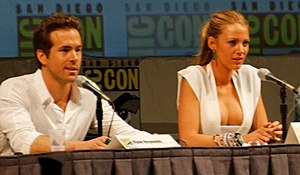
Blake Lively / Privat
Lively with future husband Ryan Reynolds, promoting Green Lantern at Comic-Con 2010.
Blake Ellender Brown er en amerikansk skuespillerinde. Hun tog navnet Lively da det var hendes mormors pigenavn. Hun er hovedsageligt kendt fra serien Gossip Girl, hvor hun spiller Serena Van Der Woodsen og filmene The Sisterhood of the Traveling Pants 1 og 2, hvor hun spiller Bridget Vreeland. Blake Lively har også spillet med i filmen Age of Adaline fra 2015. Lively har også medvirket i film som "A Simple Favor" og "The Shallows"